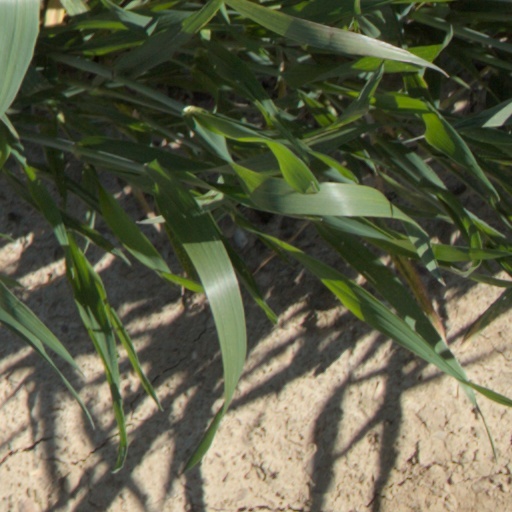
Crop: wheat